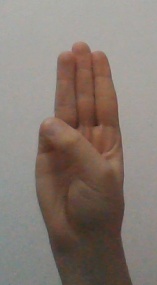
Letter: thaa